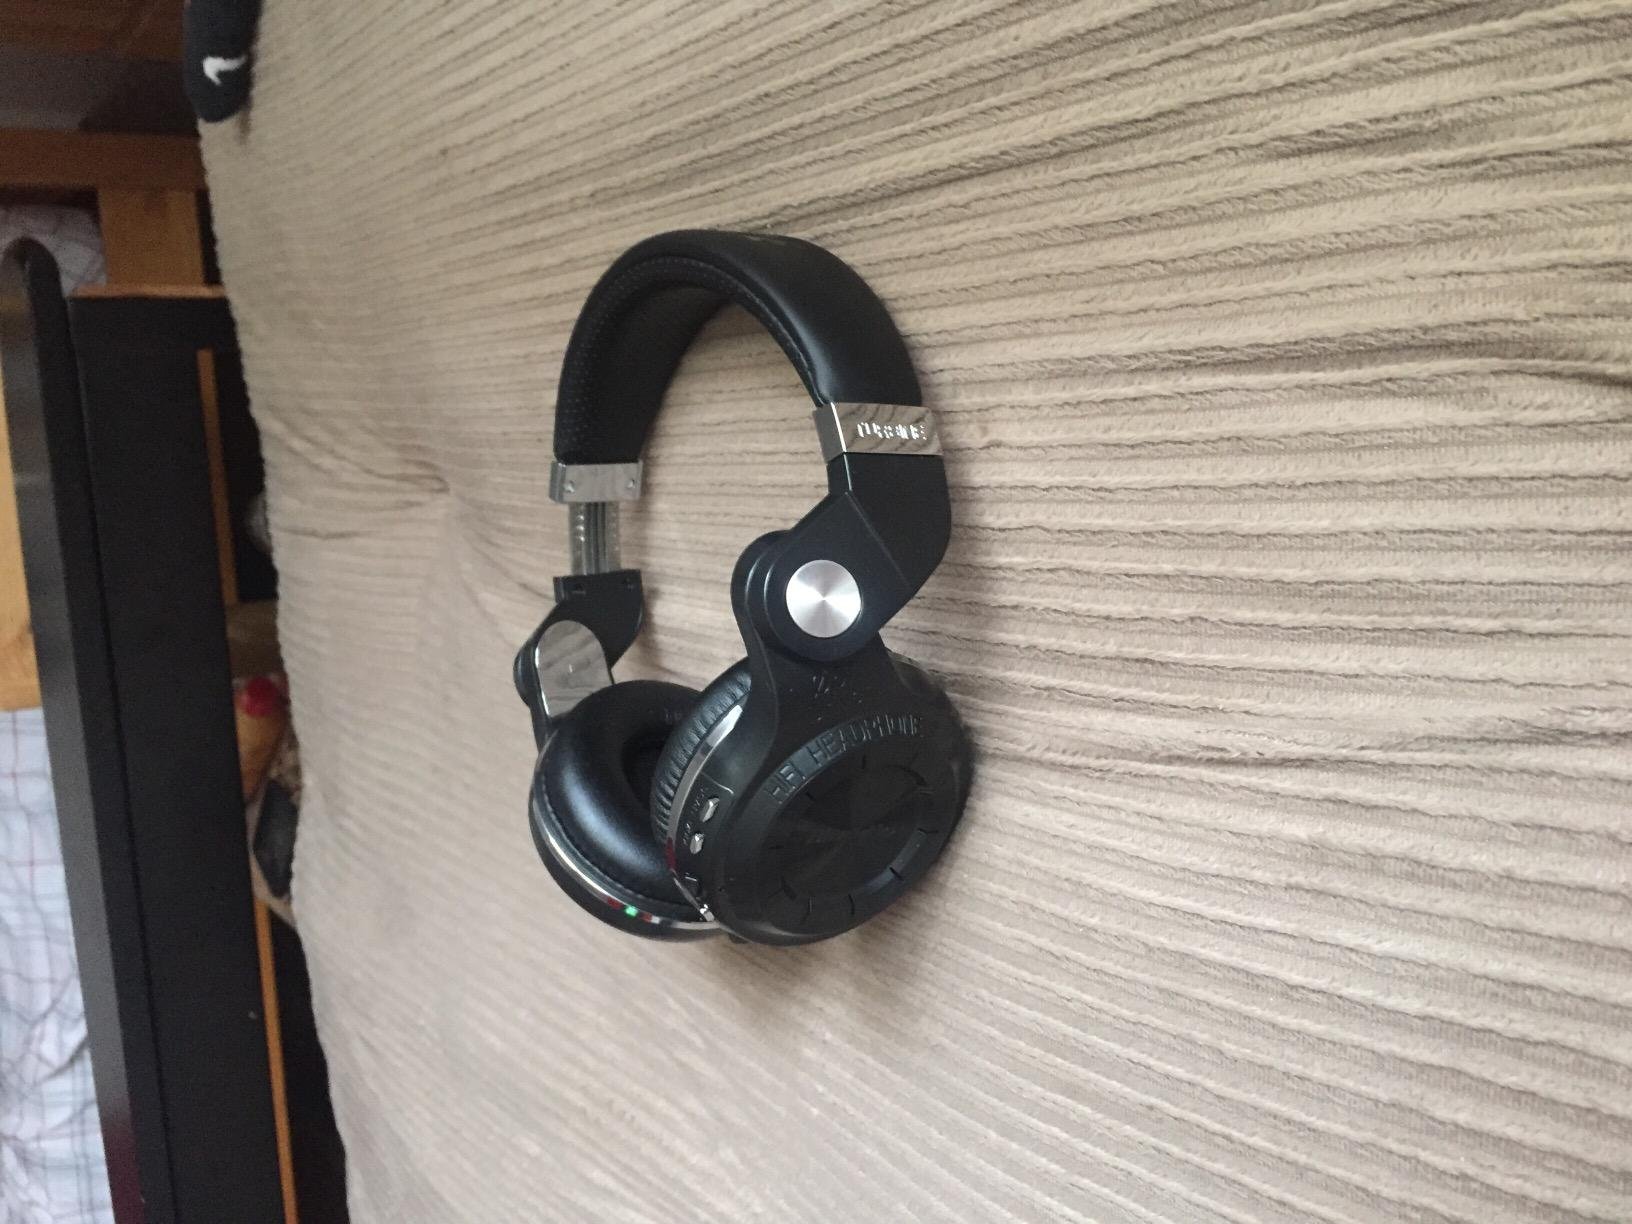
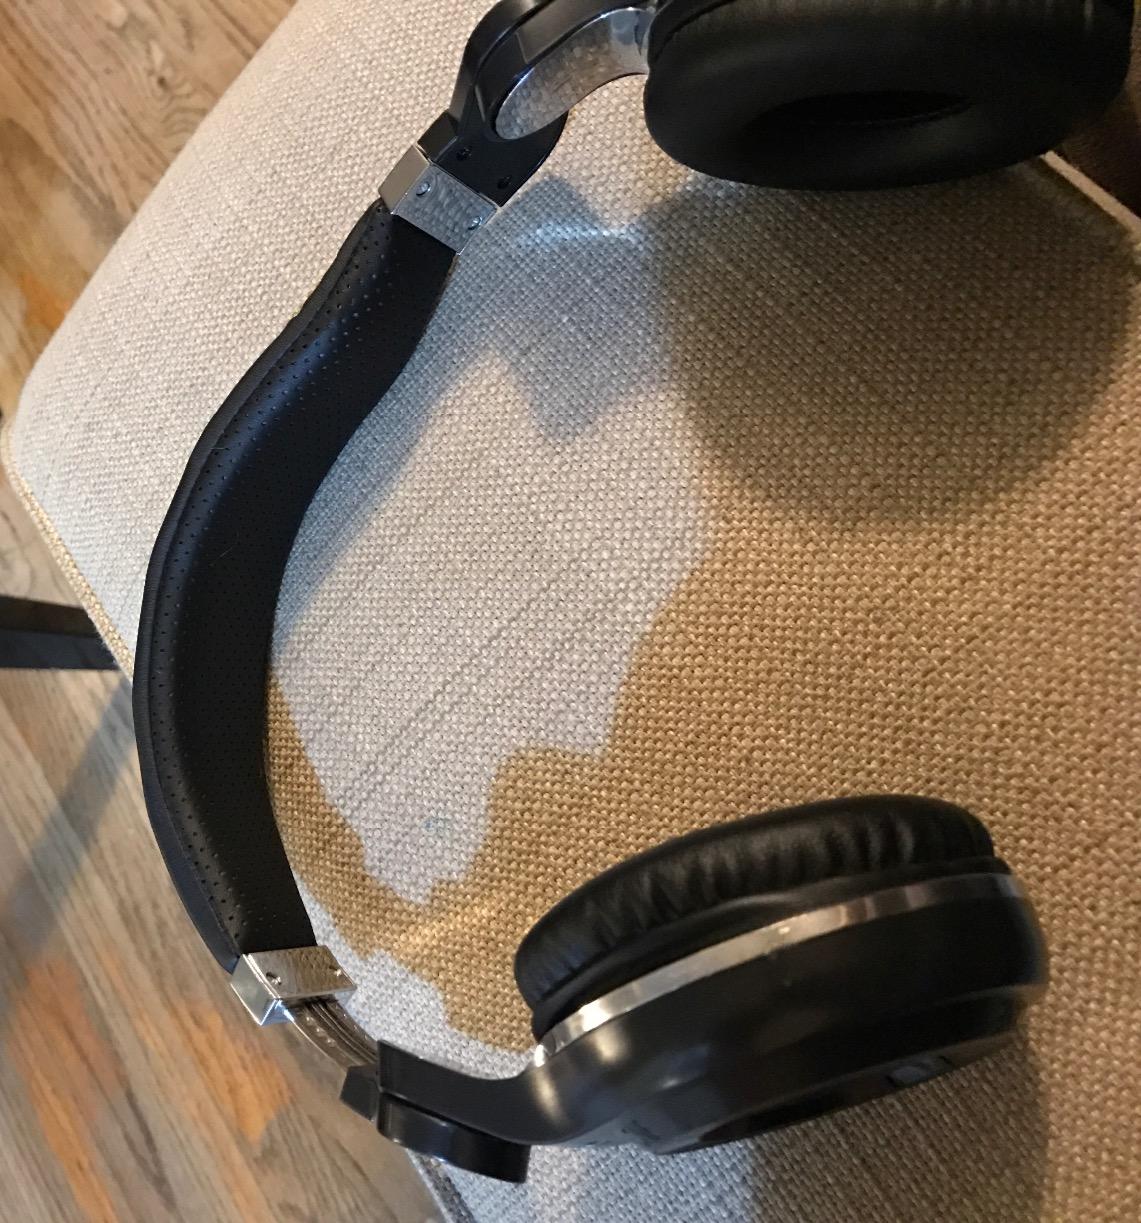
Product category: headphones
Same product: no